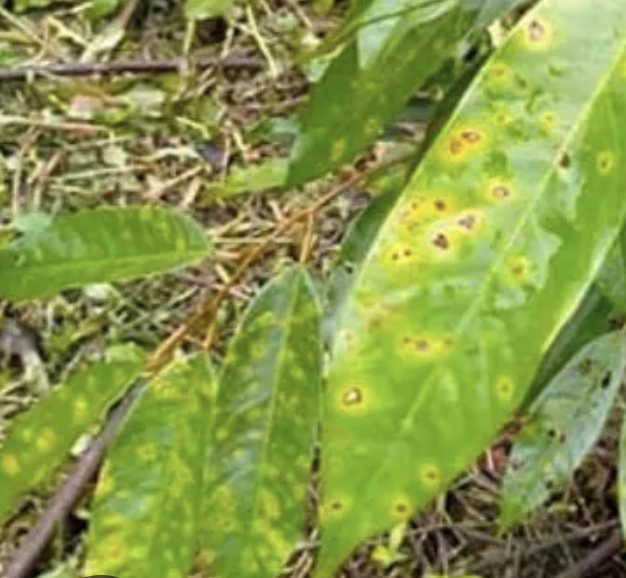
Label: canker_disease